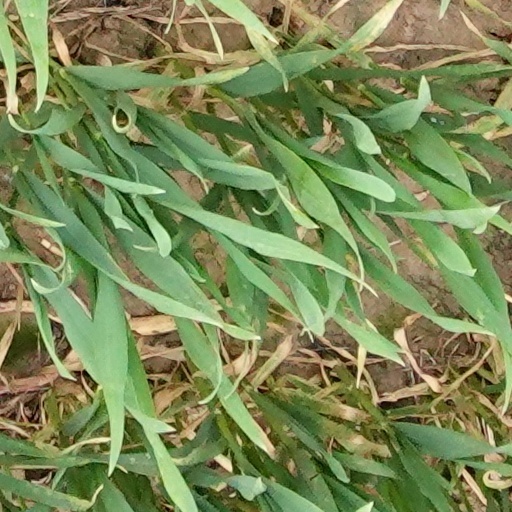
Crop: wheat